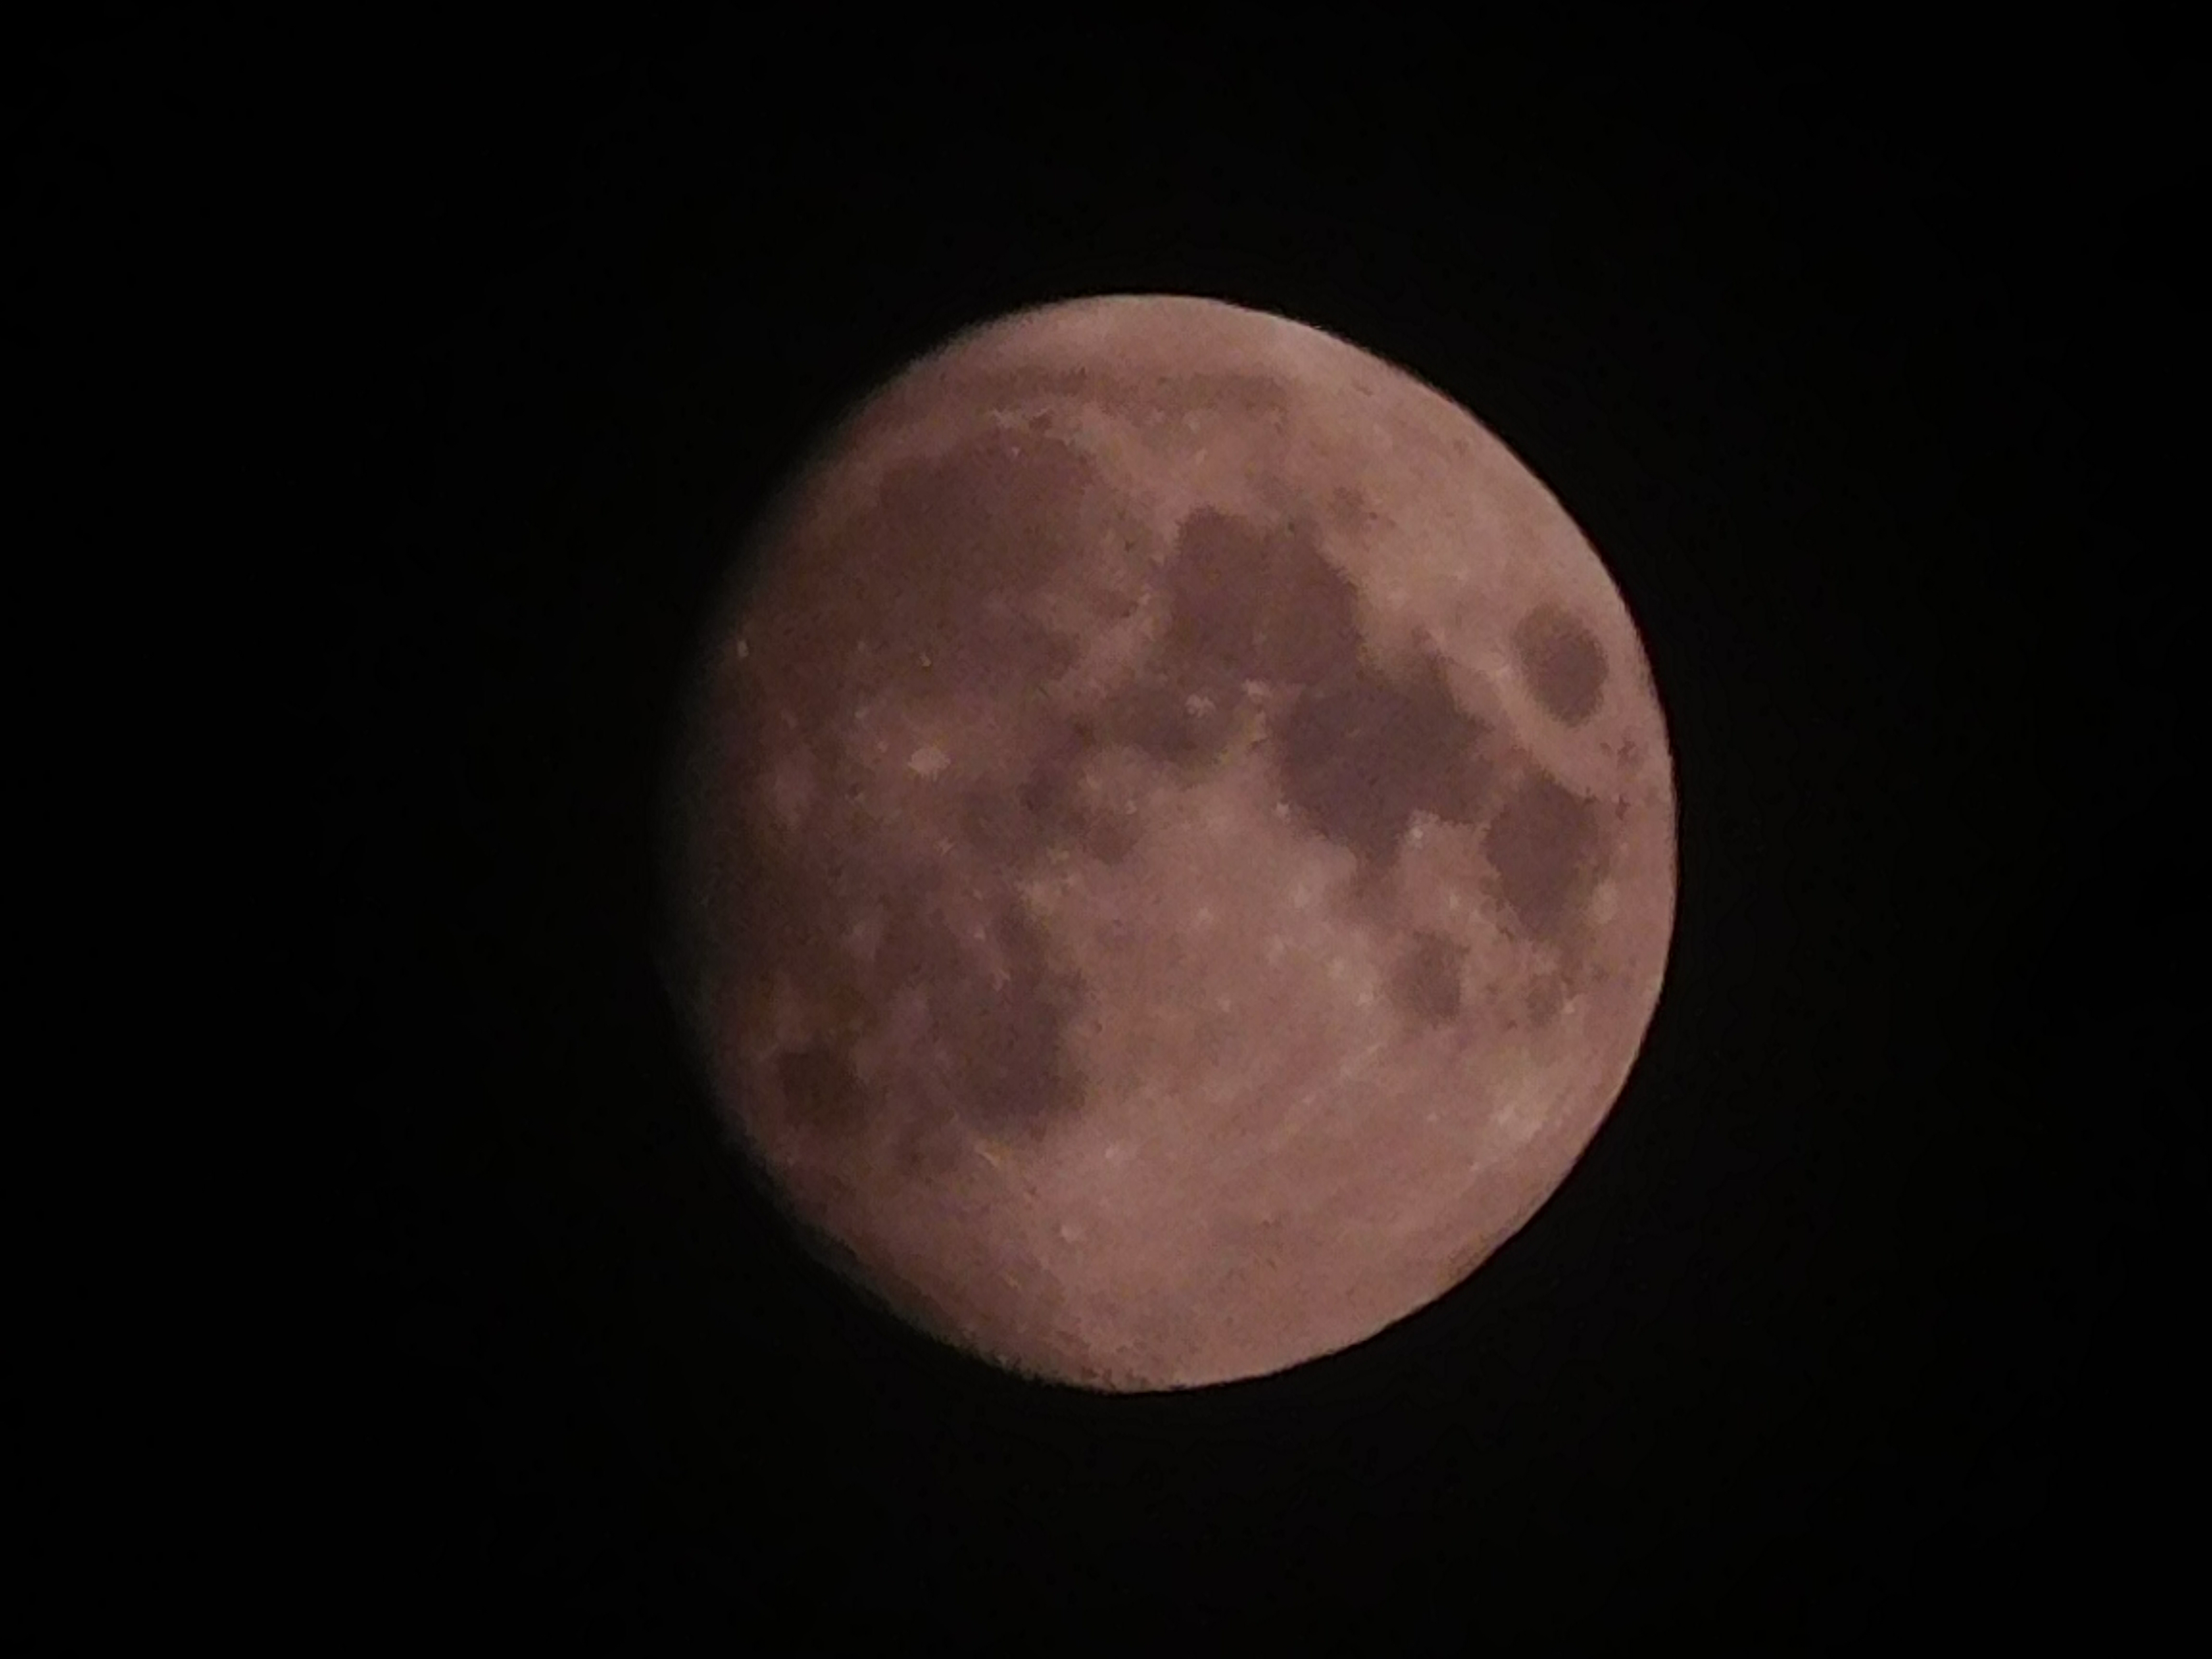
moon, eclipse, full moon, atmospheric phenomenon, celestial event, atmosphere, astronomical object, moonlight, sphere, beauty, light, darkness, sky, midnight, night, astronomy, space, close up, event, circle, stock photography, universe, outer space, macro photography